Beautiful Swimmers

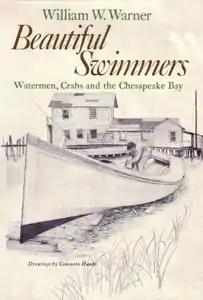
Cover of first edition, art by Consuelo Hanks

Beautiful Swimmers: Watermen, Crabs and the Chesapeake Bay (1976) is a nonfiction book by William W. Warner about the Chesapeake Bay, blue crabs and watermen. The book takes its name from the generic name of the blue crab, "Callinectes", which is Greek for "beautiful swimmer." It won the 1977 Pulitzer Prize for General Nonfiction. As of the time of the author’s death in 2008, the book had never been out of print.